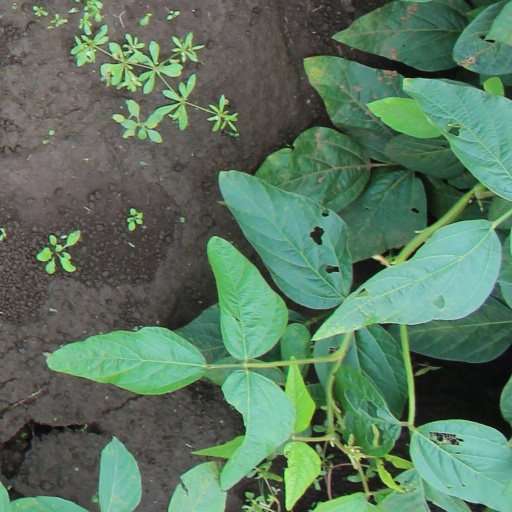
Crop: soybean